David McCullough

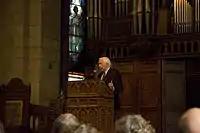
McCullough speaking at Vassar College in 2008

In 1954, McCullough married Rosalee Barnes; the couple had first met as teenagers, and they remained together until her death on June 9, 2022. They had five children, nineteen grandchildren and two great-grandchildren. In 2016, the couple moved from the Back Bay of Boston to Hingham, Massachusetts; three of his five children also lived there . He had a summer home in Camden, Maine. McCullough's interests included sports, history, and visual art, including watercolor and portrait painting.